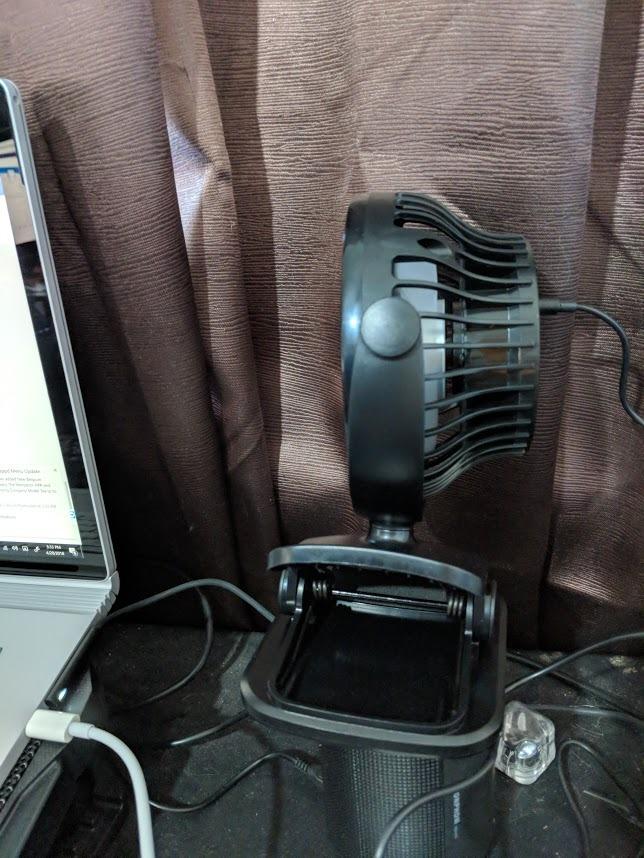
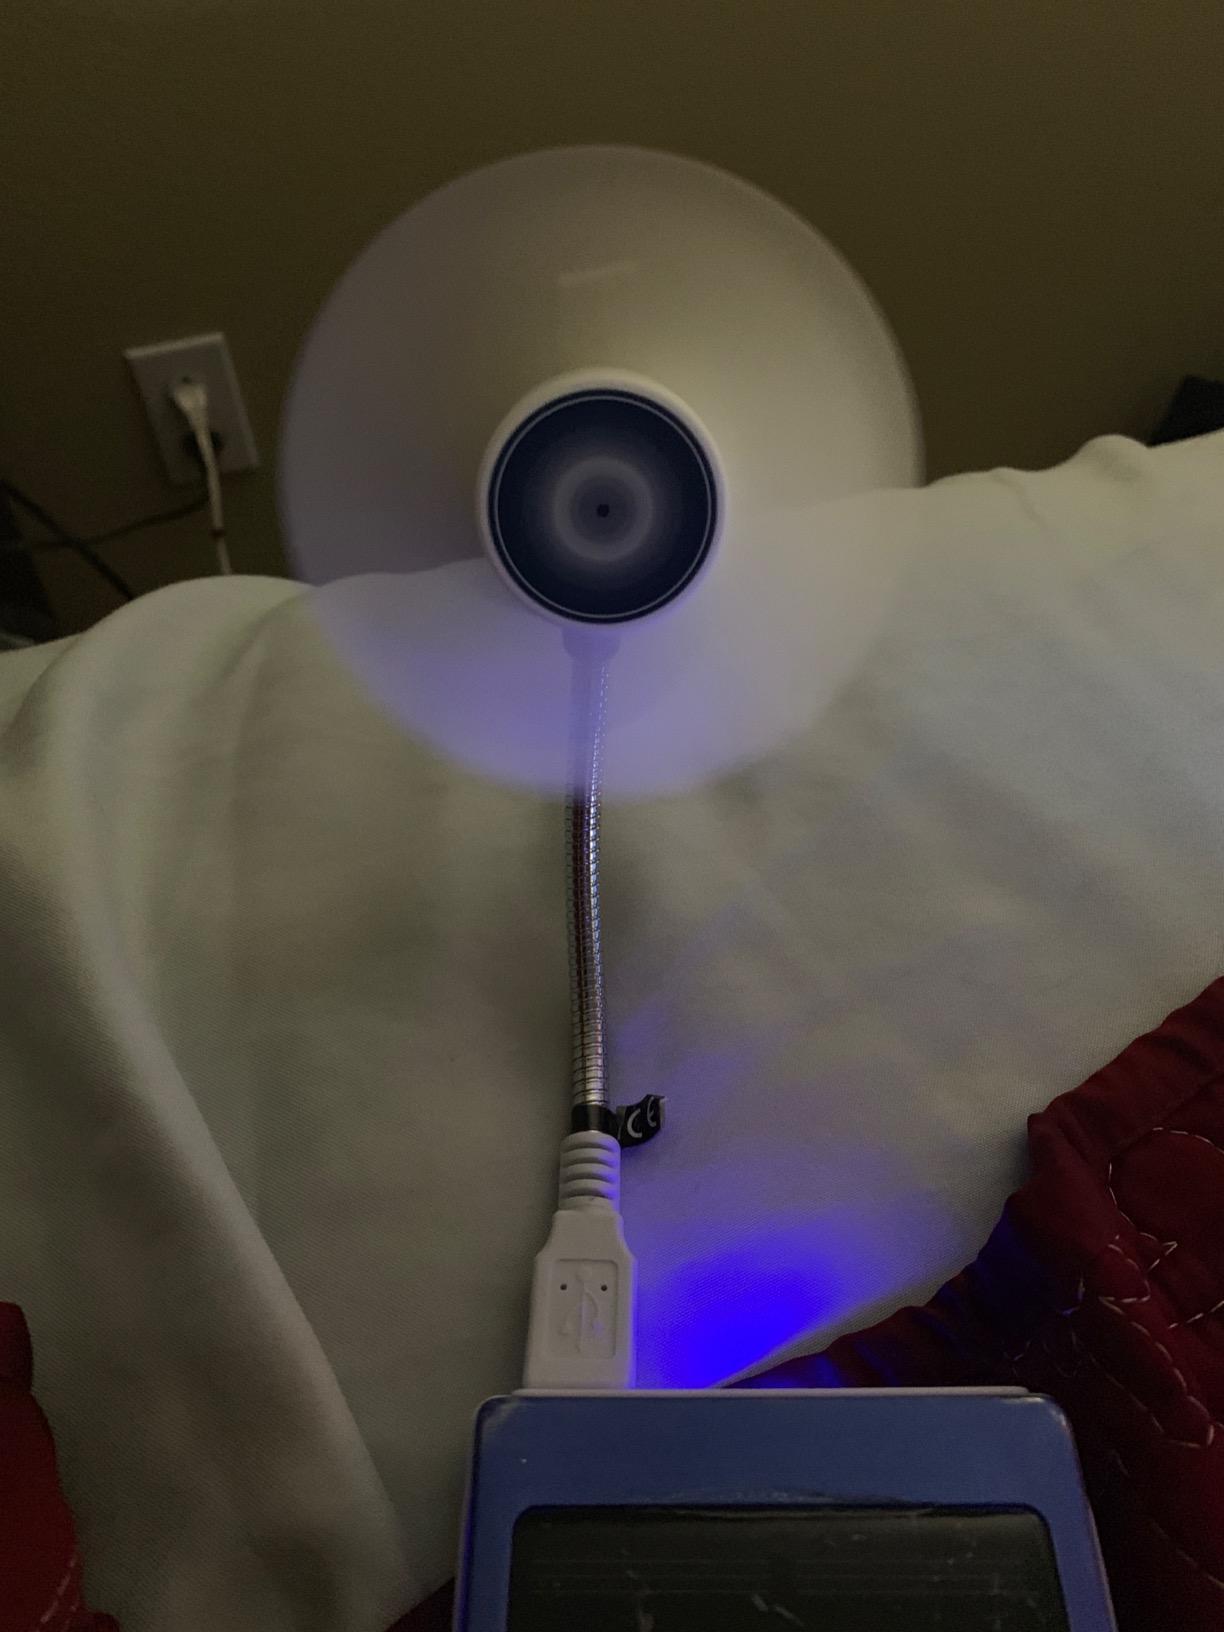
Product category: fan
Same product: no